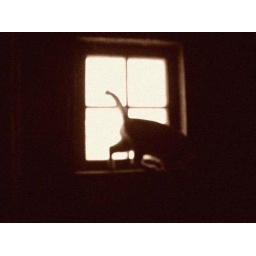
My grandparent's cat in the window of their barn [taken about 3 years ago].